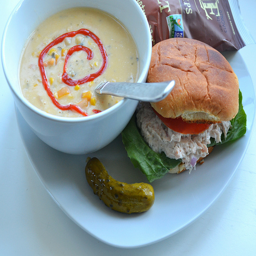
A white plate filled with a bowl of soup and a sandwich with a pickle.
Plate of food including a sandwich, chips, soup and a pickle.
A sandwich is on a plate with a bowl of soup and a pickle.
a close up of a plate of food with a sandwich and a pickle
Soup, a sandwich, a pickle, and some chips are all on a plate.